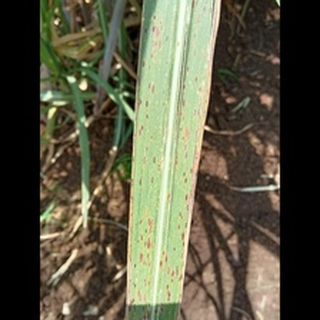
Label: sugarcane_rust